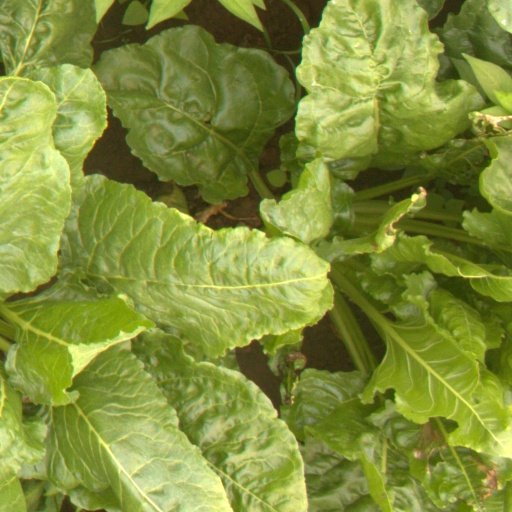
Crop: sugar beet